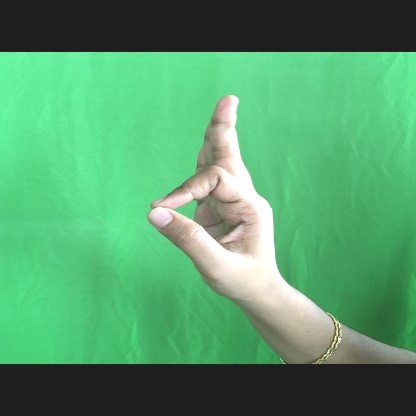
Mudra: Aralam